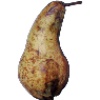
Label: Pear Abate 1